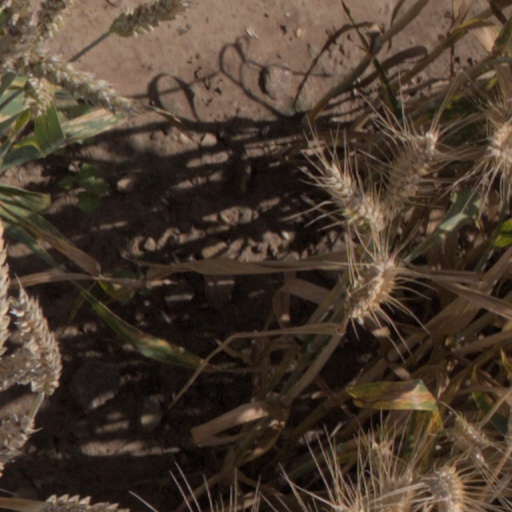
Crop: wheat